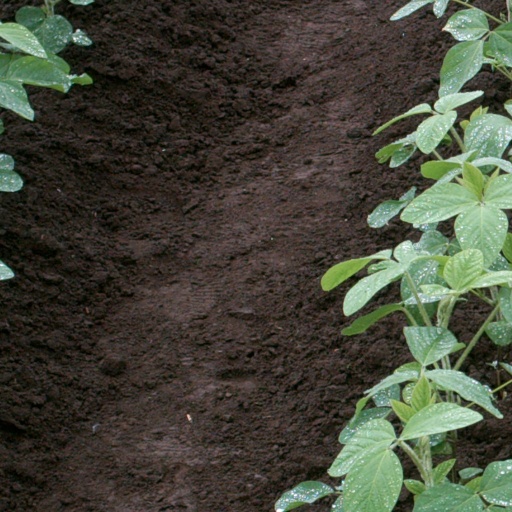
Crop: soybean